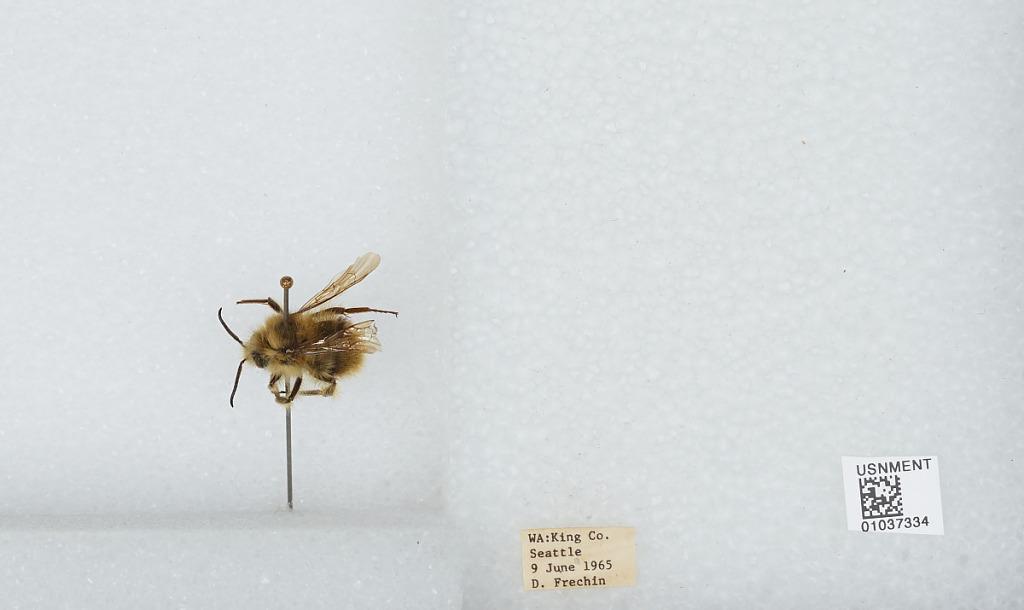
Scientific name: Bombus (Pyrobombus) mixtus Cresson
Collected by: D. Frechin
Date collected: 1965-6-9
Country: United States
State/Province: Washington
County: King
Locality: Seattle
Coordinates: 47.6097, -122.333